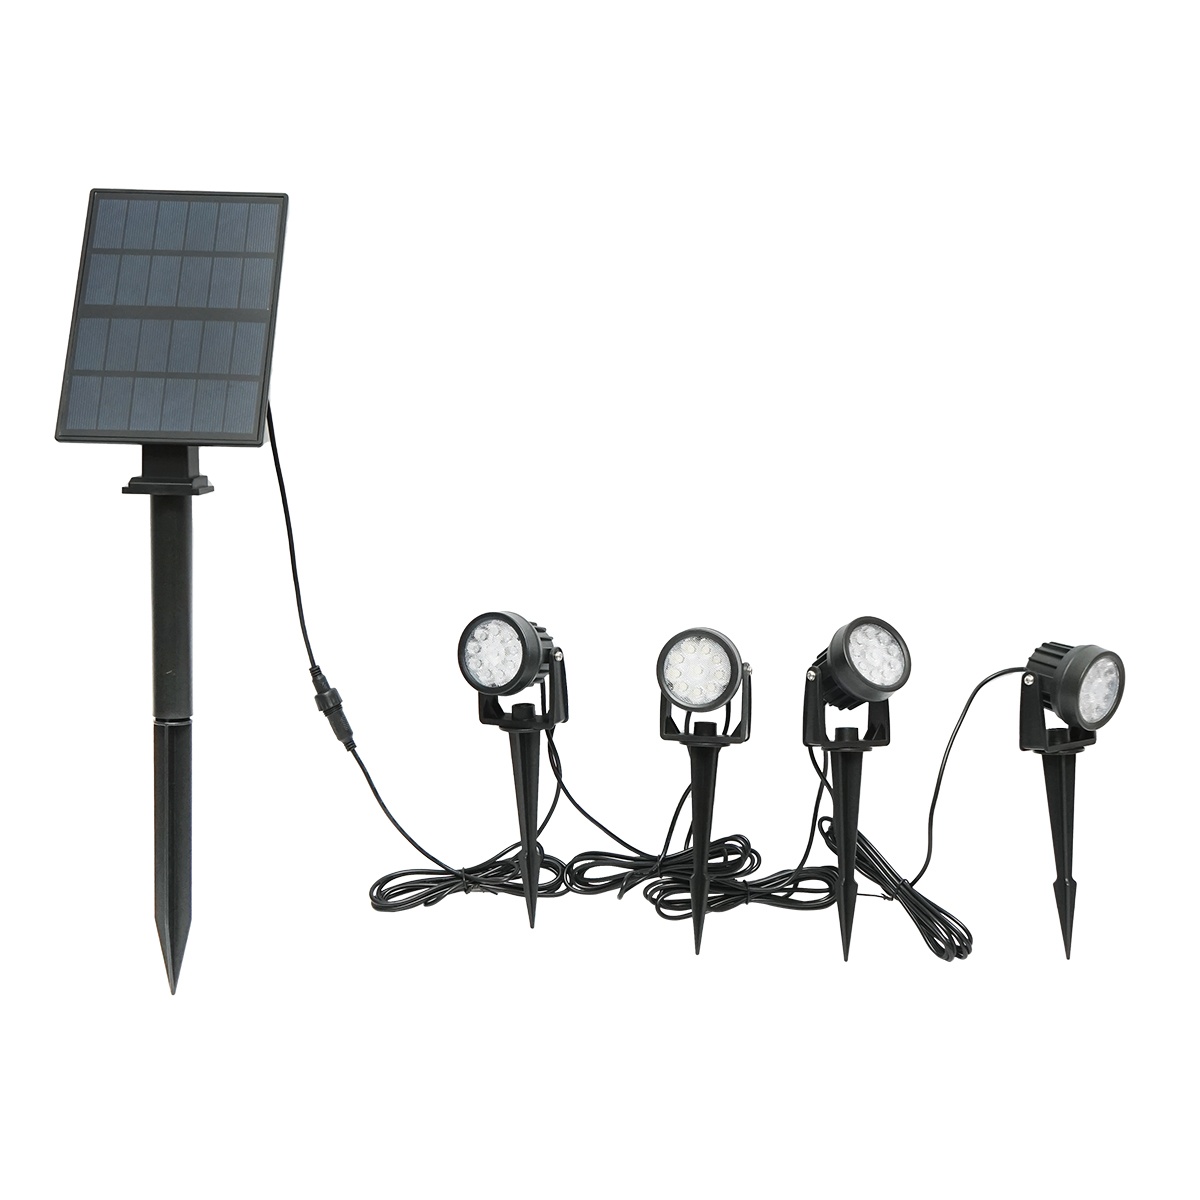
Set di 4 lampade da giardino con pannello solare 2,5W/6V e batteria 3,7V/1,8 Ah, telecomando IP65
Brand Breckner Germany Pannello solare 2,5 W/6 V Batteria 3,7 V/1,8 Ah Temperatura del colore 6000K Lunghezza del cavo tra le lampade 2 metri Lampada 10 LED / 0,2 W Telecomando SÌ Materiale Abs e lega Classe di protezione IP65
Brand: BRECKNER GERMANY
Category: Home & Garden > Lawn & Garden > Outdoor Living